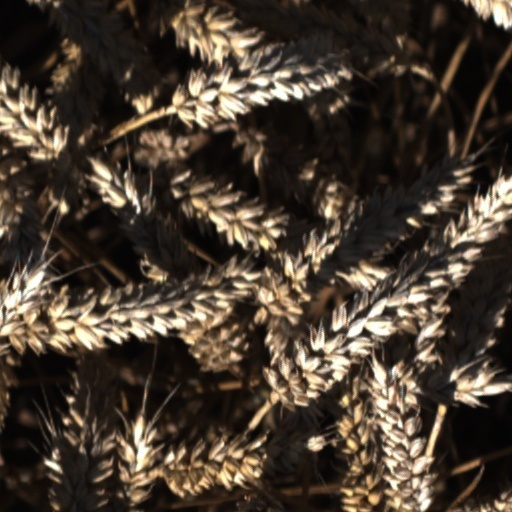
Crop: wheat